The Clingers

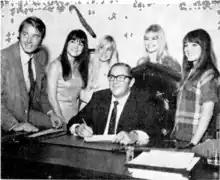
The Clingers sign with Equinox Records

The girls decided to call themselves The Clingers. Their agent was Jerry Perenchio. In 1967, they toured with The Righteous Brothers, performing at college campuses and military and air force bases. They opened for Robert Goulet on tour, but as a barbershop quartet. The orchestra director, Ralph Sharon, made an arrangement of Melody's "Only You". Sharon wrote an arrangement of "Walk On By" for the girls. In 1967, the girls entertained several famous musicians in their home, including Dennis Wilson, Craig Smith, and Jim Pike. Melody met Dennis Wilson after wolf-whistling his Rolls-Royce on her way home from a guitar lesson. Through their association with Dennis Wilson, they met Terry Melcher, the stepson of Marty Melcher. Terry Melcher and his friend Bruce Johnston started Equinox records, and the Clingers signed with them in late 1967 for records and agreed to produce movies with Marty. They rehearsed in Terry Melcher's home, which was later the site of the Manson murders. Melcher and Johnson produced "Come, Love", "Marcus", "Loneliness", and "Quick, Close the Door Before They Find Us". They planned for "Quick, Close the Door Before They Find Us" to be the title track of their album, but after Marty's death and the subsequent discovery of the poor state of his finances, the album deal was dropped. After Jerry Perenchio, Art Linson and Jeff Cooper became their managers, and they signed with the William Morris Agency.